Custard
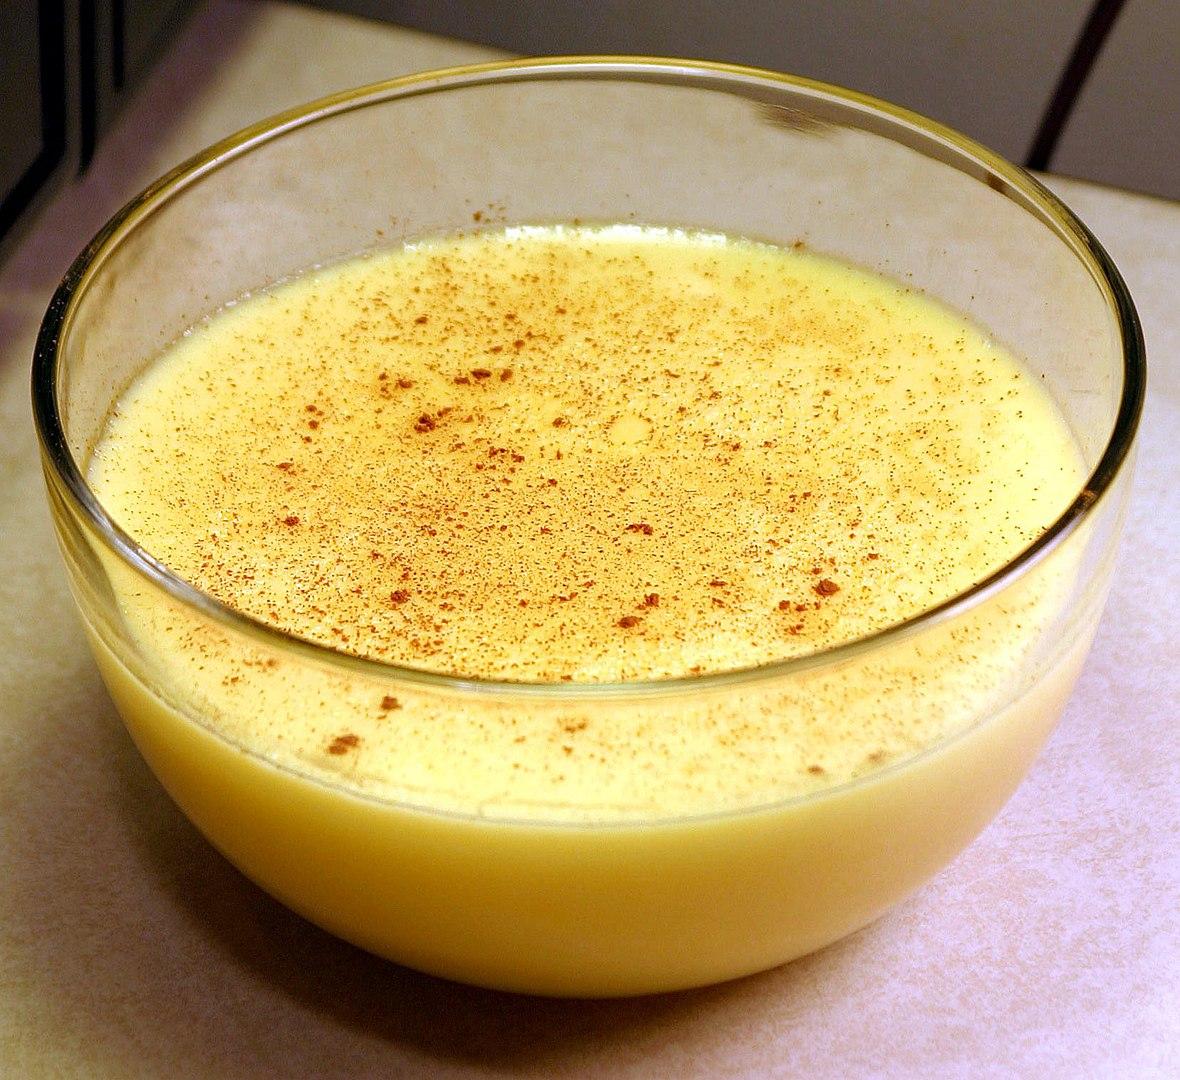
Also known as:
af - Afrikaans: Vla
ar - Arabic: كسترد
be - Belarusian: Заварны крэм
ca - Catalan: Crema
cy - Welsh: Cwstard
de - German: Custard
en-simple - Simple English: Custard
eo - Esperanto: Kustardo
es - Spanish: Crema
eu - Basque: Krema
fa - Persian: کاستارد
fi - Finnish: Custard
fr - French: Costarde
ga - Irish: Custard
he - Hebrew: חביצה
hy - Armenian: Քաստարդ
id - Indonesian: Kustar
it - Italian: Crema
ja - Japanese: カスタード
jv - Javanese: Custard
kk - Kazakh: Кастэрд
kn - Kannada: ಕಸ್ಟರ್ಡ್
ko - Korean: 커스터드
mk - Macedonian: Крем
ms - Malay: Kastard
nb - Norwegian Bokmål: Vaniljesaus
ne - Nepali: कस्टर्ड
nl - Dutch: Custard
nn - Norwegian Nynorsk: Vaniljesaus
pl - Polish: Custard
pt - Portuguese: Creme
ru - Russian: Заварной крем
sq - Albanian: Kustarda
sv - Swedish: Vaniljkräm
tr - Turkish: Koyu krema
uk - Ukrainian: Заварний крем
vi - Vietnamese: Sữa trứng
wuu - Wu: 奶黄
yue - Cantonese: 奶黃
zh - Chinese: 奶黃
Category: dessert (pudding)
Cuisine: Global
Associated cuisines: Global
Area: Global
Countries: Global
Region: Global, , , ,
The dish is a variety of culinary preparations based on sweetened milk, cheese, or cream cooked with egg or egg yolk to thicken it, and sometimes also flour, corn starch, or gelatin.